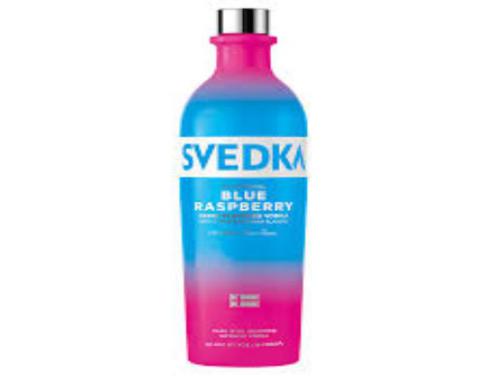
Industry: Food